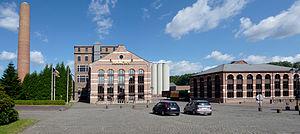
La brasserie Haacht est une brasserie belge, située à Boortmeerbeek dans la province du Brabant flamand.